Carina Witthöft

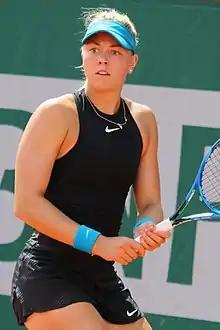
Witthöft at the 2018 French Open

Carina Witthöft (also spelled Witthoeft; born 16 February 1995) is a German former professional tennis player. She won one singles title on the WTA Tour whereas on the ITF Women's Circuit, she won eleven singles titles and one doubles title. On 8 January 2018, she reached her career-high singles ranking of world No. 48.